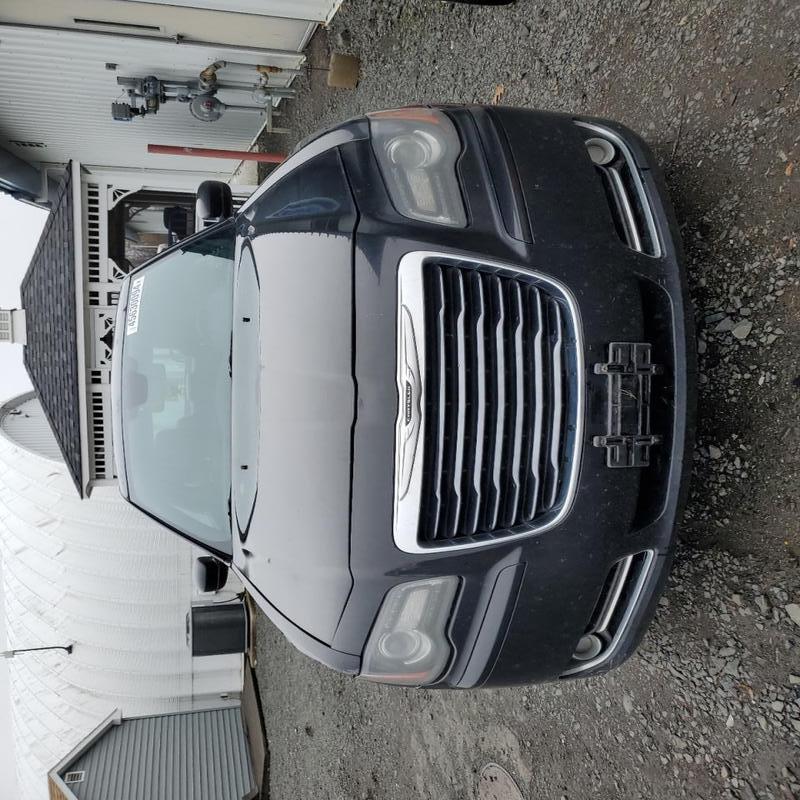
Aucun dommage détecté.
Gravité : aucun